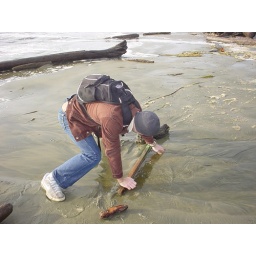
building dams in the sand